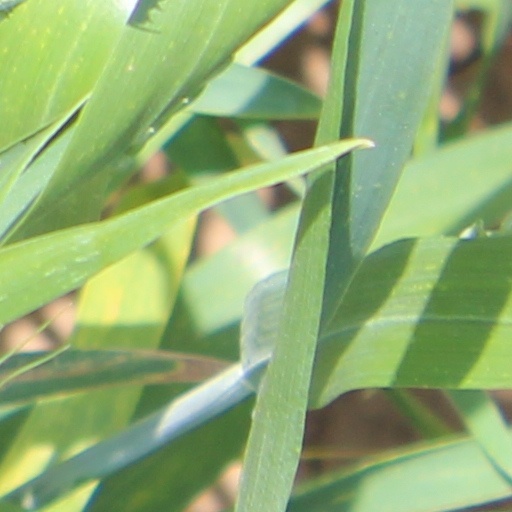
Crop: wheat